Mary Newcomb

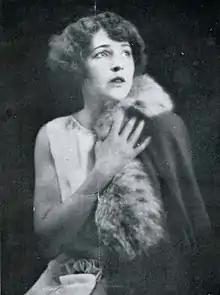
Mary Newcomb, 1923

Mary Newcomb (1893–1966) was an American actress who appeared on the American and British stage and in films.